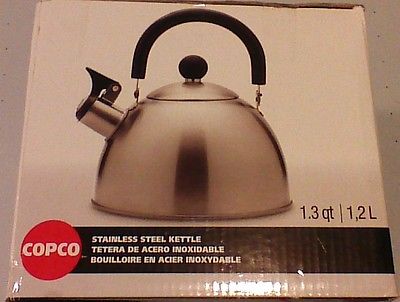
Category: kettle